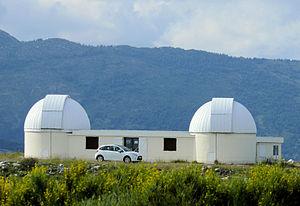
Caussols - L'observatoire du plateau de Calern
Caussols est une commune française située dans le département des Alpes-Maritimes en région Provence-Alpes-Côte d'Azur. Ses habitants sont appelés les Caussolois.